Senior Bowl

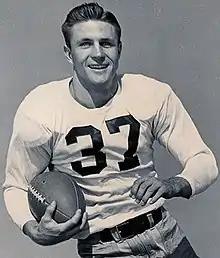
Doak Walker, the 1948 Heisman Trophy winner, played in the inaugural Senior Bowl in 1950.

The following players who won the Heisman Trophy also played in the Senior Bowl. To date, the only Heisman Trophy winner to be named Senior Bowl MVP was Pat Sullivan in 1972.